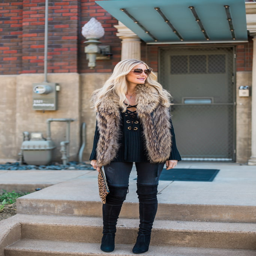
fashion designer over the knee boots